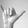
ASL letter: Y